A. E. Köchert

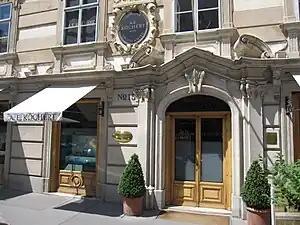
A. E. Köchert shop in Vienna

A. E. Köchert (sometimes spelled Koechert) is one of the oldest jewellers in Austria, founded by Jakob Heinrich Köchert in 1814. It is a family business known as the "Jeweler of the Emperors and Kings".